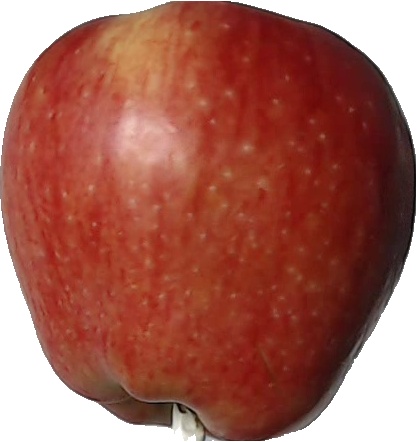
Label: apple_red_1